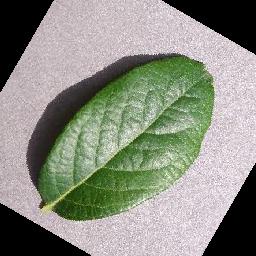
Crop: blueberry
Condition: healthy